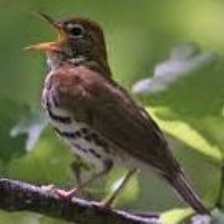
Species: WOOD THRUSH
Scientific name: HYLOCICHLA MUSTELINA